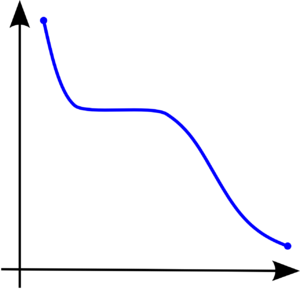
En mathématiques, une fonction quasi convexe est une fonction à valeurs réelles, définie sur un ensemble convexe d'un espace vectoriel réel, telle que l'image réciproque de tout ensemble de la forme est convexe ou encore telle que, sur tout segment, la plus grande valeur de la fonction est atteinte à l'une des extrémités. L'opposée d'une fonction quasi convexe est dite quasi concave.
En mathématiques, une fonction monotone est une fonction entre ensembles ordonnés qui préserve ou renverse l'ordre. Dans le premier cas, on parle de fonction croissante et dans l'autre de fonction décroissante. Ce concept est tout d'abord apparu en analyse réelle pour les fonctions numériques et a été généralisé ensuite dans le cadre plus abstrait de la théorie des ordres.